USM Modular Furniture

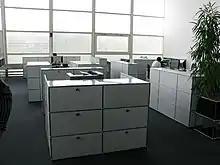
The main administration from USM Haller in Brühl, 2009

USM Haller’s elegant proportions and minimalist design is characterized by high-quality construction and simplicity that gives the modern furniture flexibility as to how it can be configured and adapt to changing needs over time. The underlying impetus behind USM Haller modular furniture is that form follows function. Each furniture system is designed to be appropriate for both home and office environments and assimilates with any architectural or interior design.